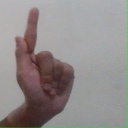
अक्षर: ळ